Fear on Trial

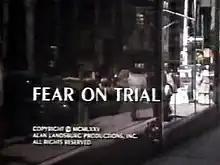
Title card

Fear on Trial is a 1975 American television film about the blacklisting of 1950s broadcast personality John Henry Faulk, based on Faulk's 1964 memoir of the same title. It was directed by Lamont Johnson.